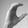
ASL letter: C